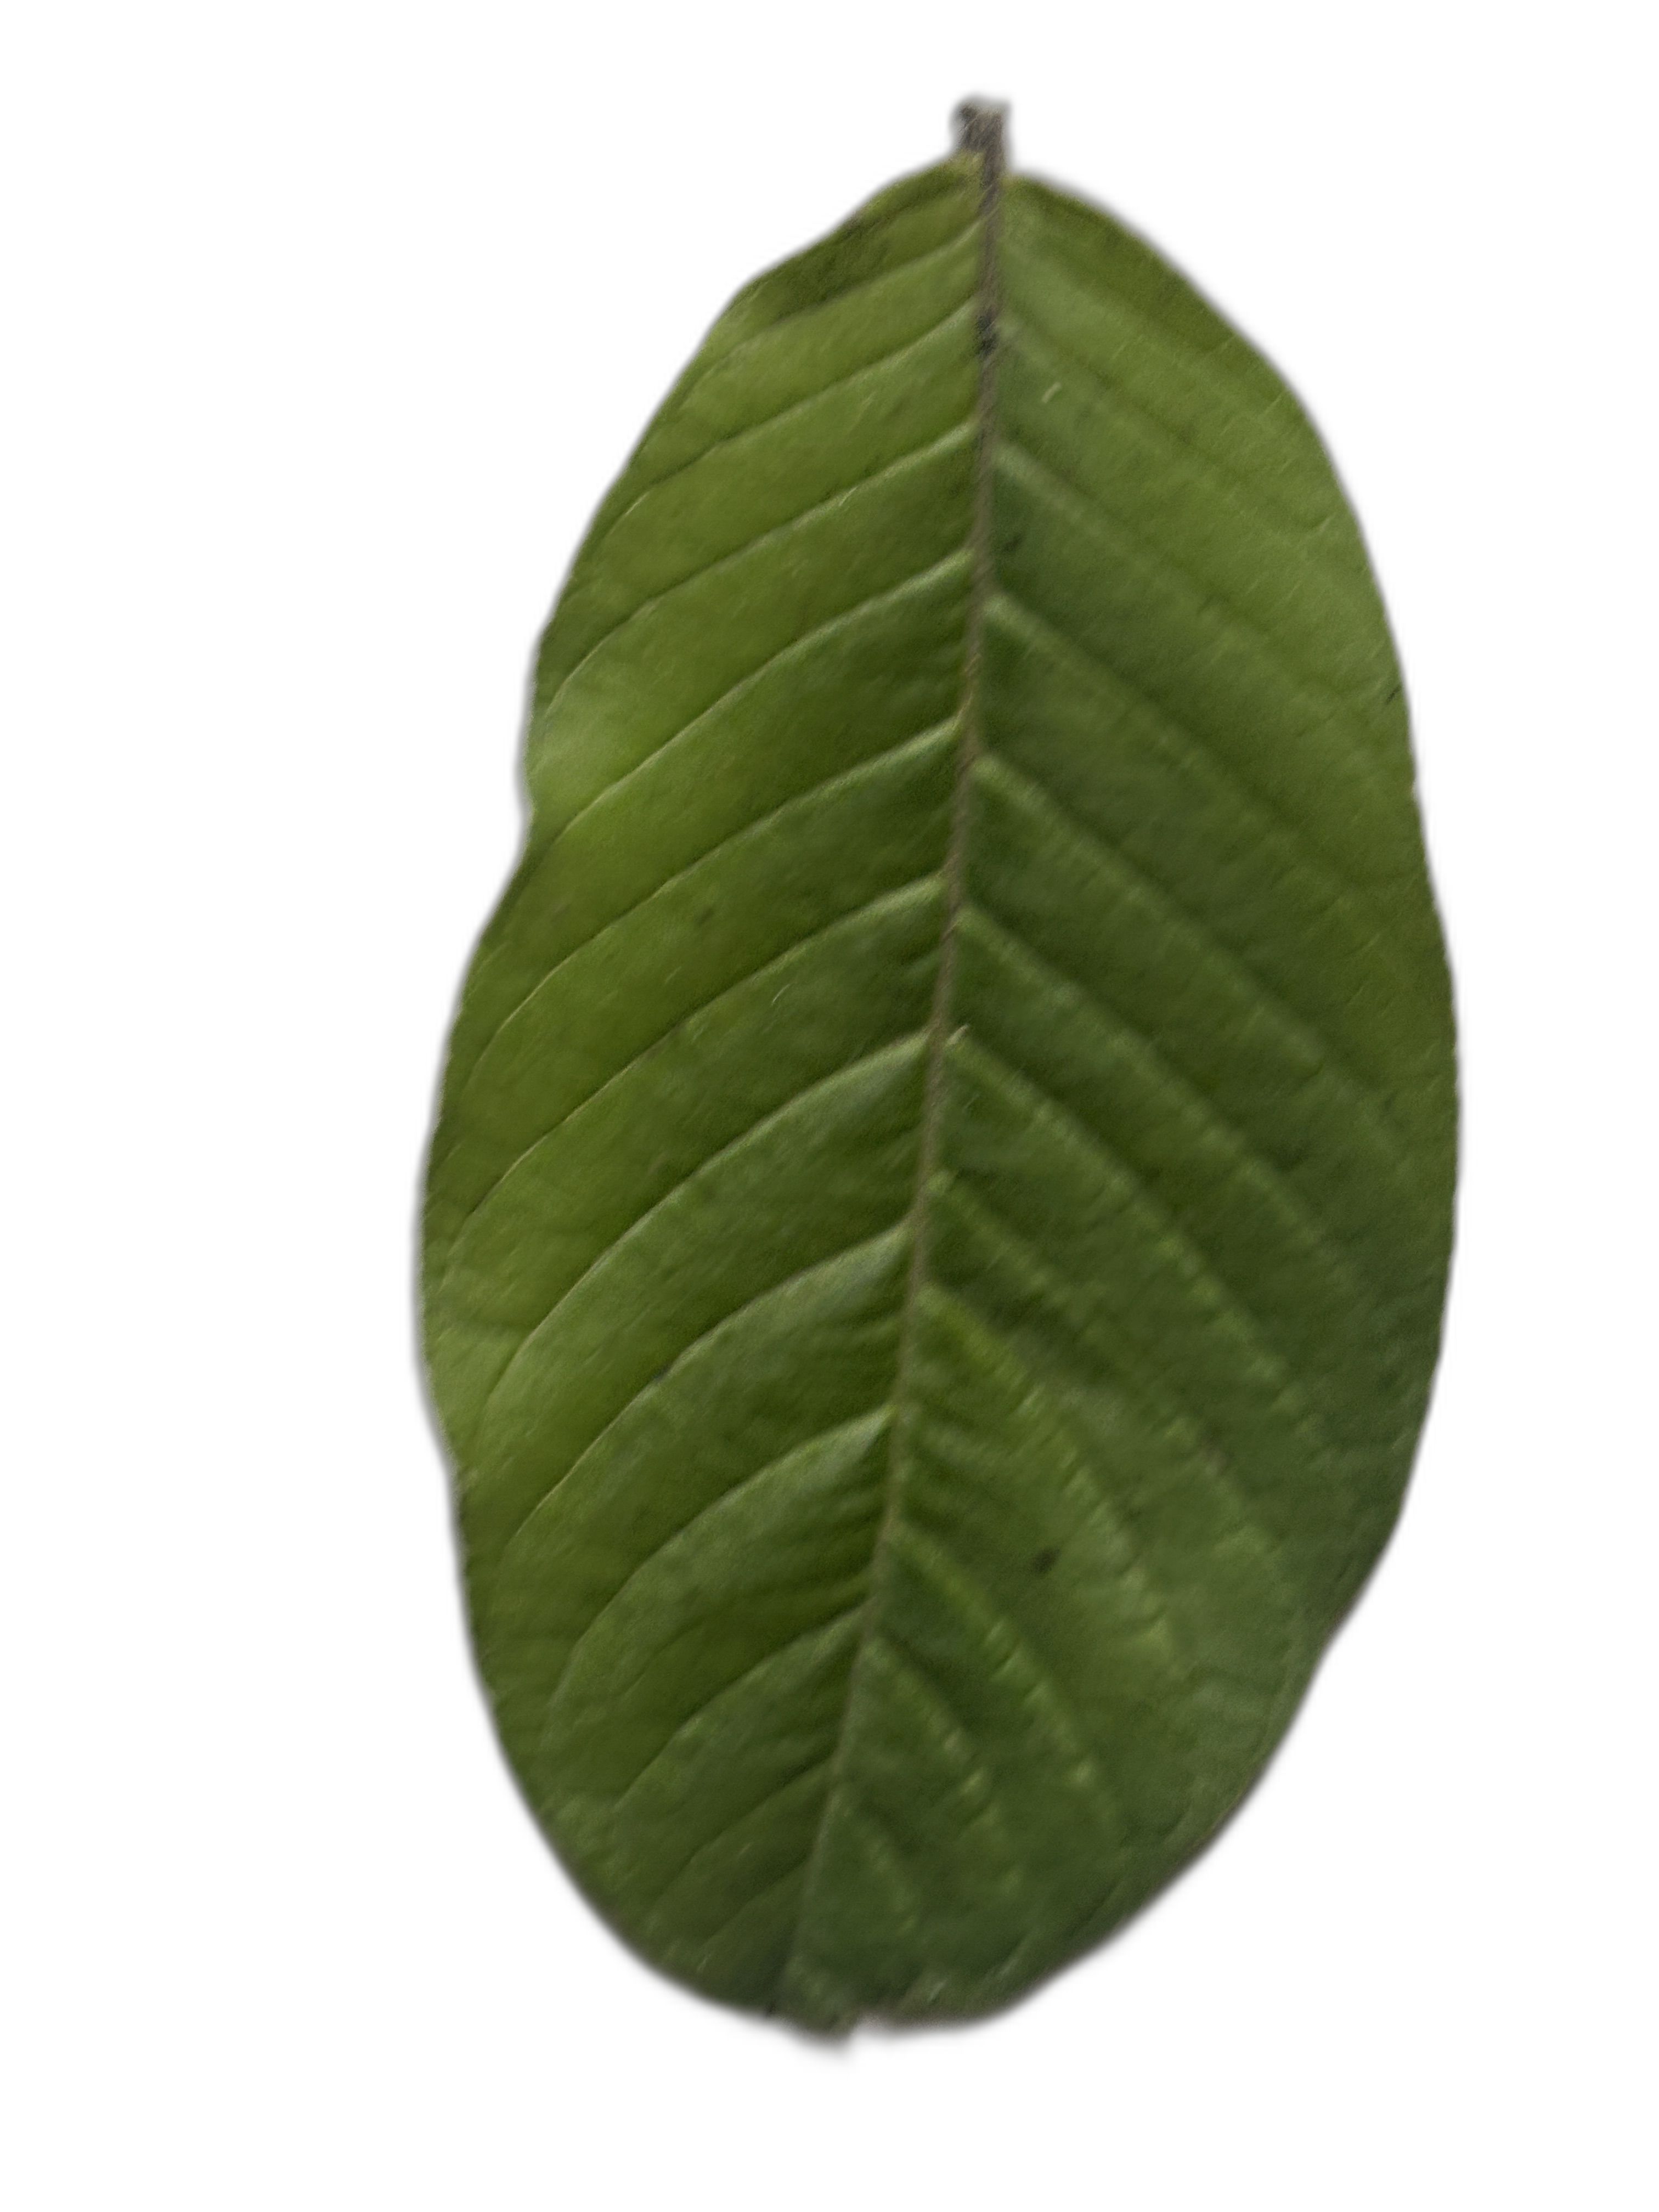
Plant part: leaf
Disease: Healthy